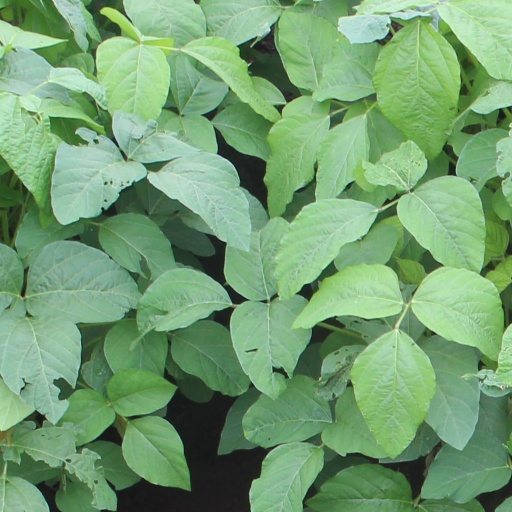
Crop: soybean